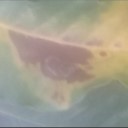
Label: Leaf_rust